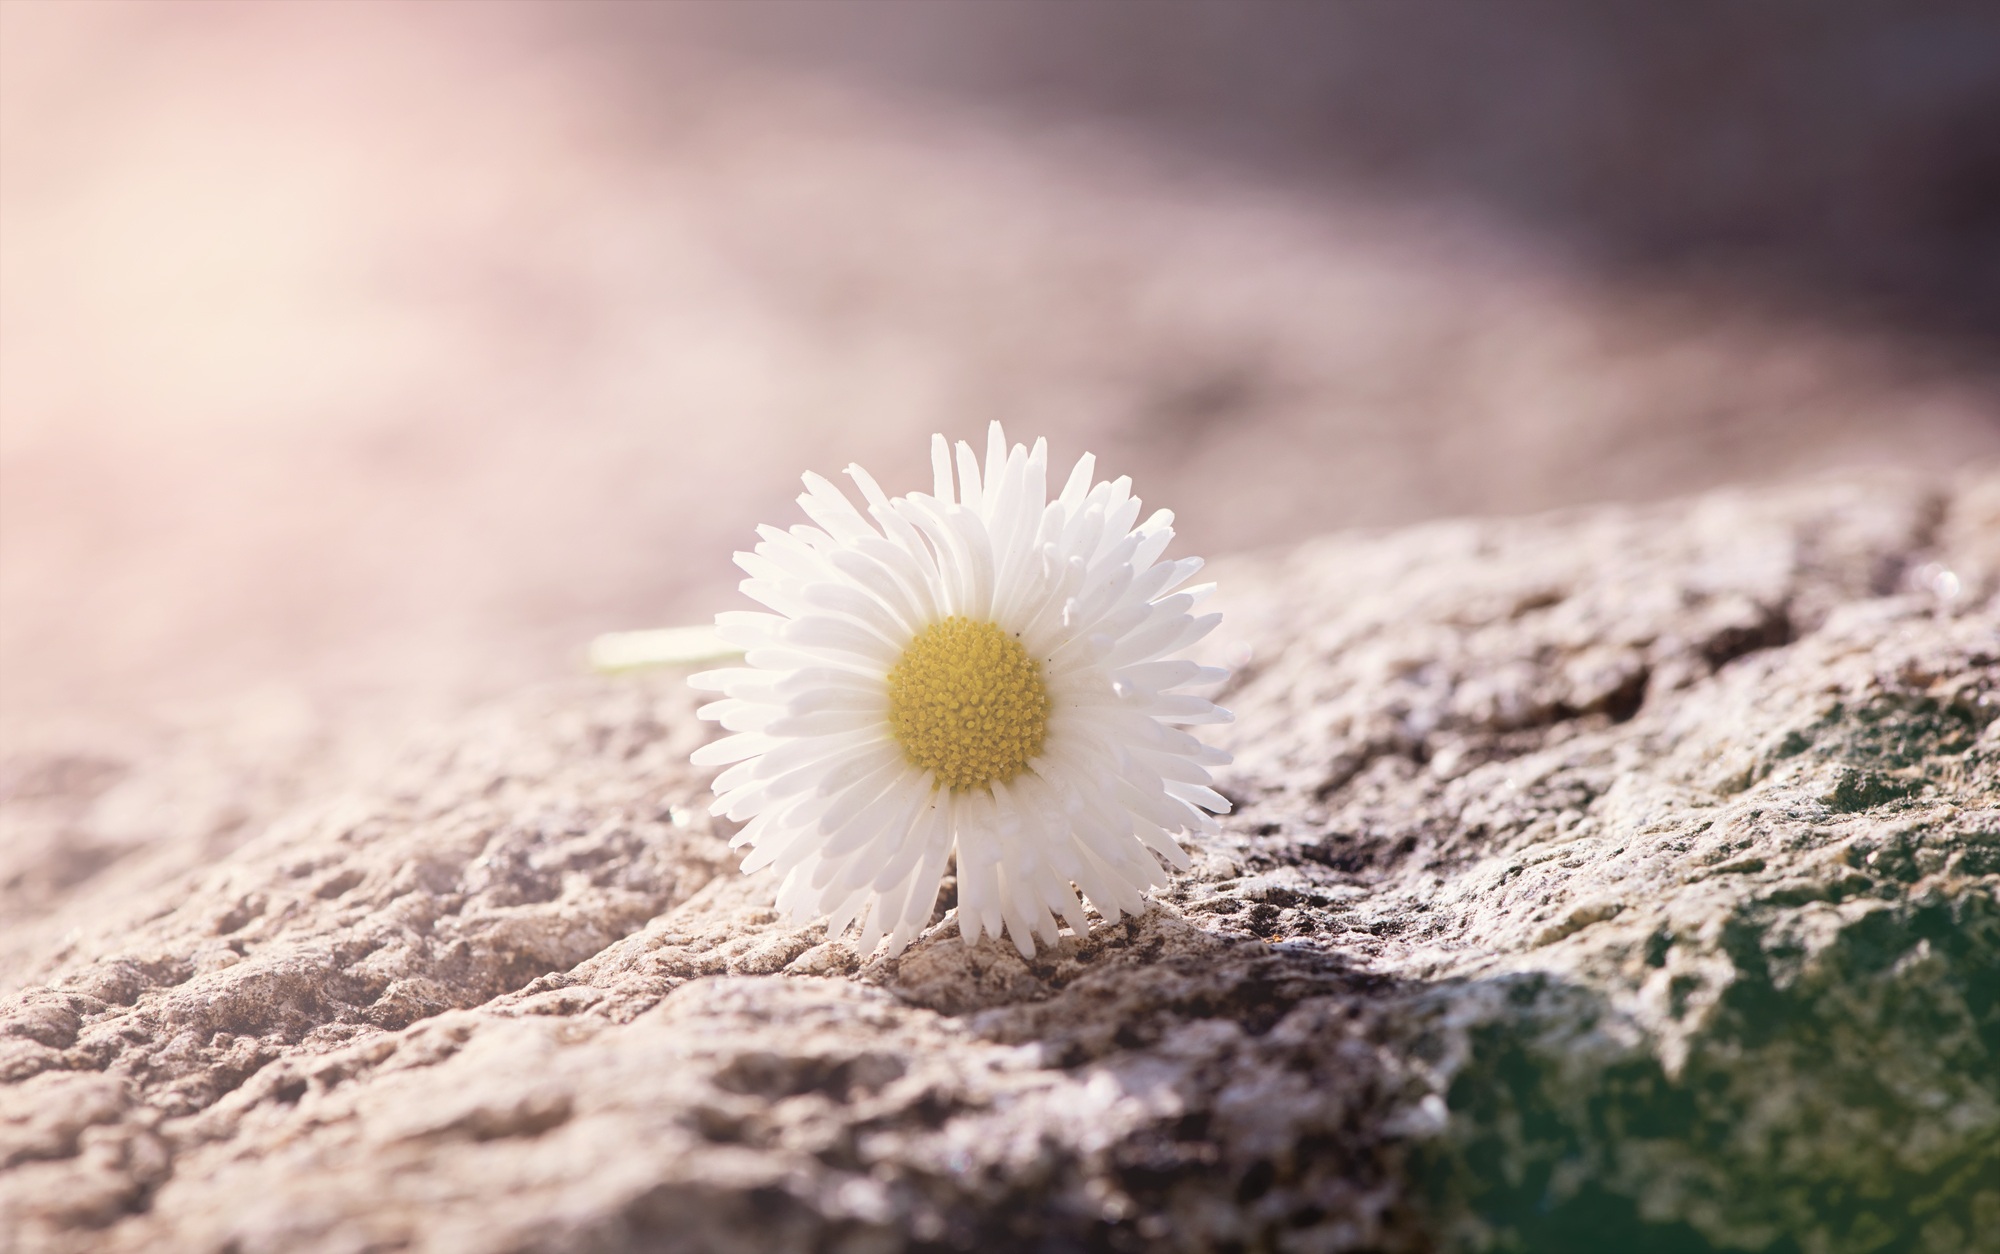
nature, grass, blossom, light, plant, white, photography, sunlight, leaf, flower, petal, stone, daisy, green, close, lighting, flora, wildflower, close up, macro photography, flowering plant, daisy family, white yellow, land plant